VITO experiment

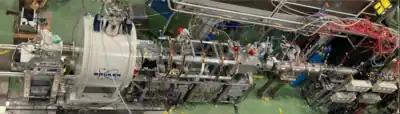
Latest setup for β-NMR at VITO

The next, gradually upgraded, setup is centred around a high-field magnet, liquid samples and radio frequency excitations. The aim is to develop a method of beta-detected Nuclear Magnetic Resonance (β-NMR) to investigate the interaction of metal ions with biomolecules in liquids.